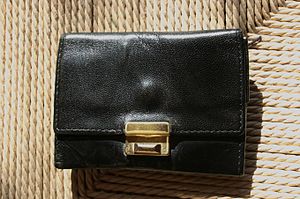
Portemonnæ
En gammelmodig model af en portemonnæ.
En portemonnæ er en lille form for taske, der bruges til at opbevare penge, i form af mønter eller sedler.